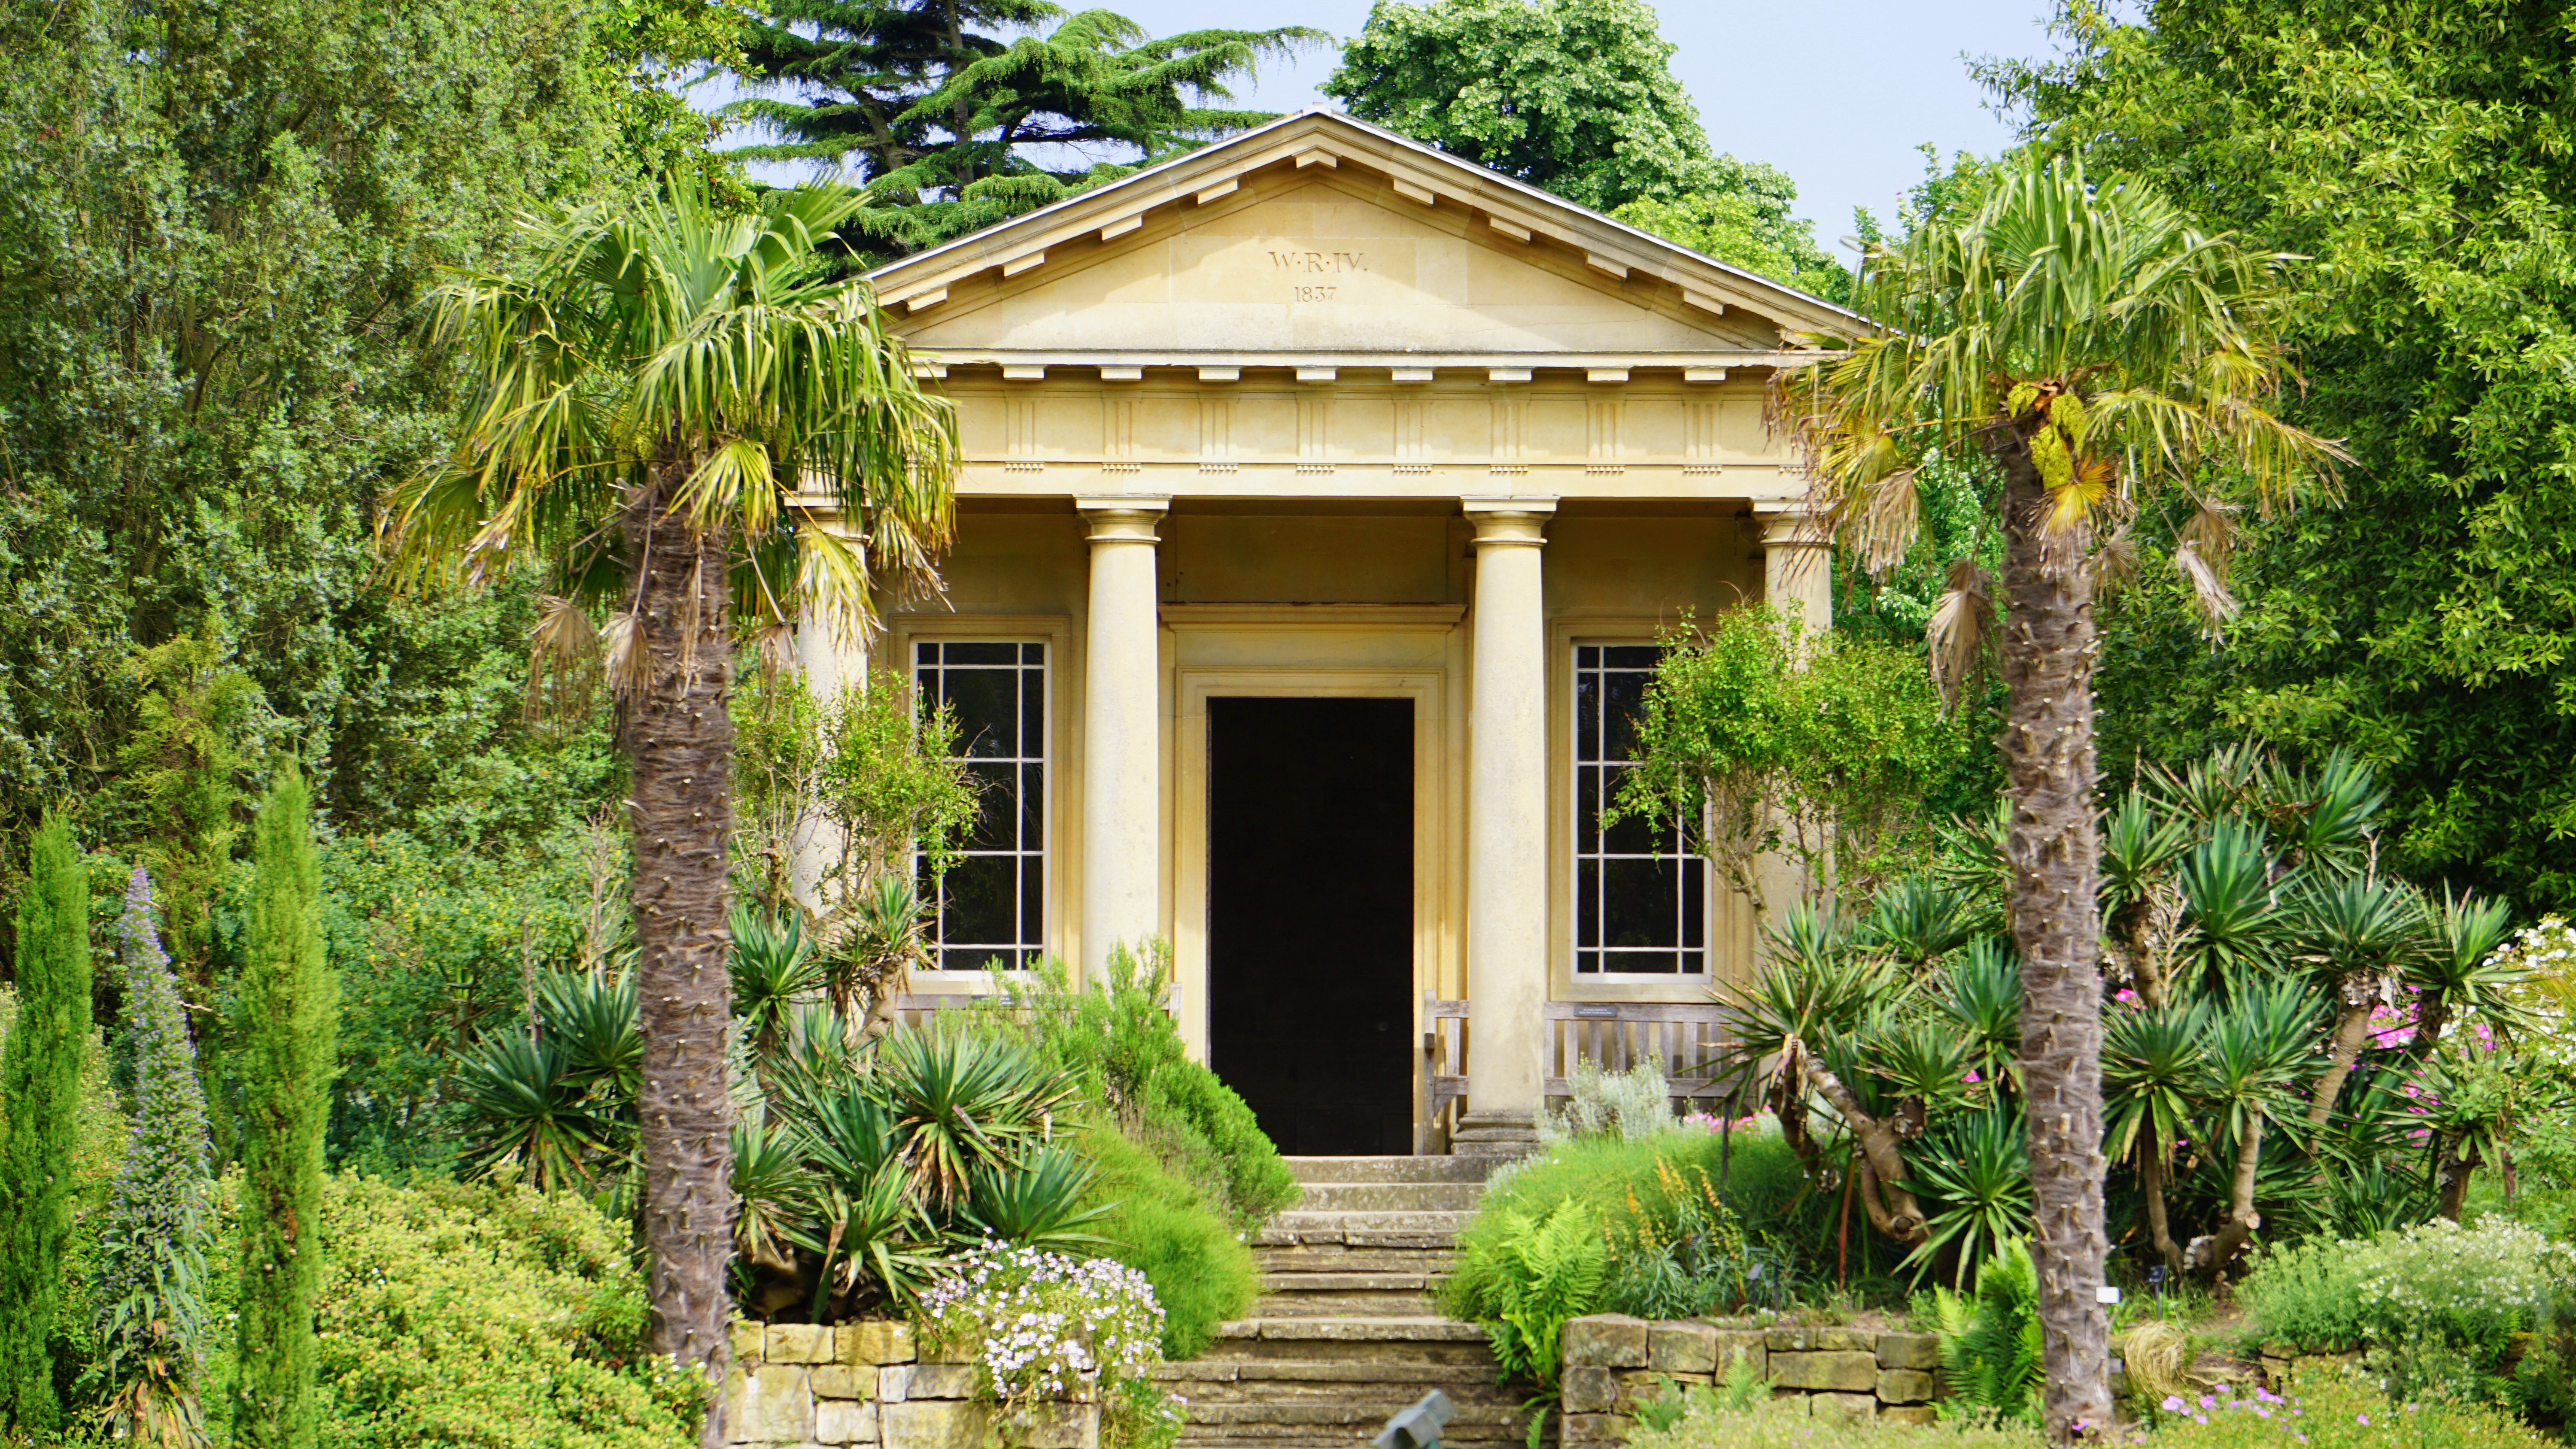
architecture, wood, villa, mansion, house, building, old, home, summer, cottage, backyard, property, exterior, garden, old house, courtyard, farmhouse, estate, yard, real estate, outdoor structure